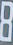
Number: 8